Cemitério dos Ingleses, Recife

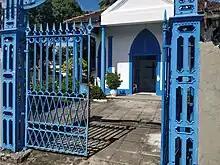
Entrance to the cemetery with the chapel

Protestant burials included those who worked for the Brazilian Submarine Telegraph Company, a forerunner of Cable & Wireless plc, the Recife Trolley Bus system, the Pernambuco Gas Works, the Great Western of Brazil Railway, the Bank of London and South America, the Royal Bank of Canada, Boxwell & Cia. (the largest cotton baling establishment), Williams & Cia. (sugar and cotton exporters), and Wilson Sons (coal importers), all of which employed many British people. British people were also employed by the North Brazil Sugar Factories Ltd at Tíuma in São Lourenço da Mata, to the northwest of Recife. Among the non-British graves are members of the Drechsler family. Max Drechsler & Cia was a printing company.